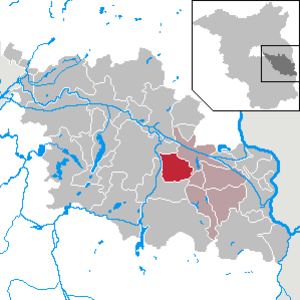
Ragow-Merz est une commune de l’arrondissement d'Oder-Spree, au Brandebourg, en Allemagne.